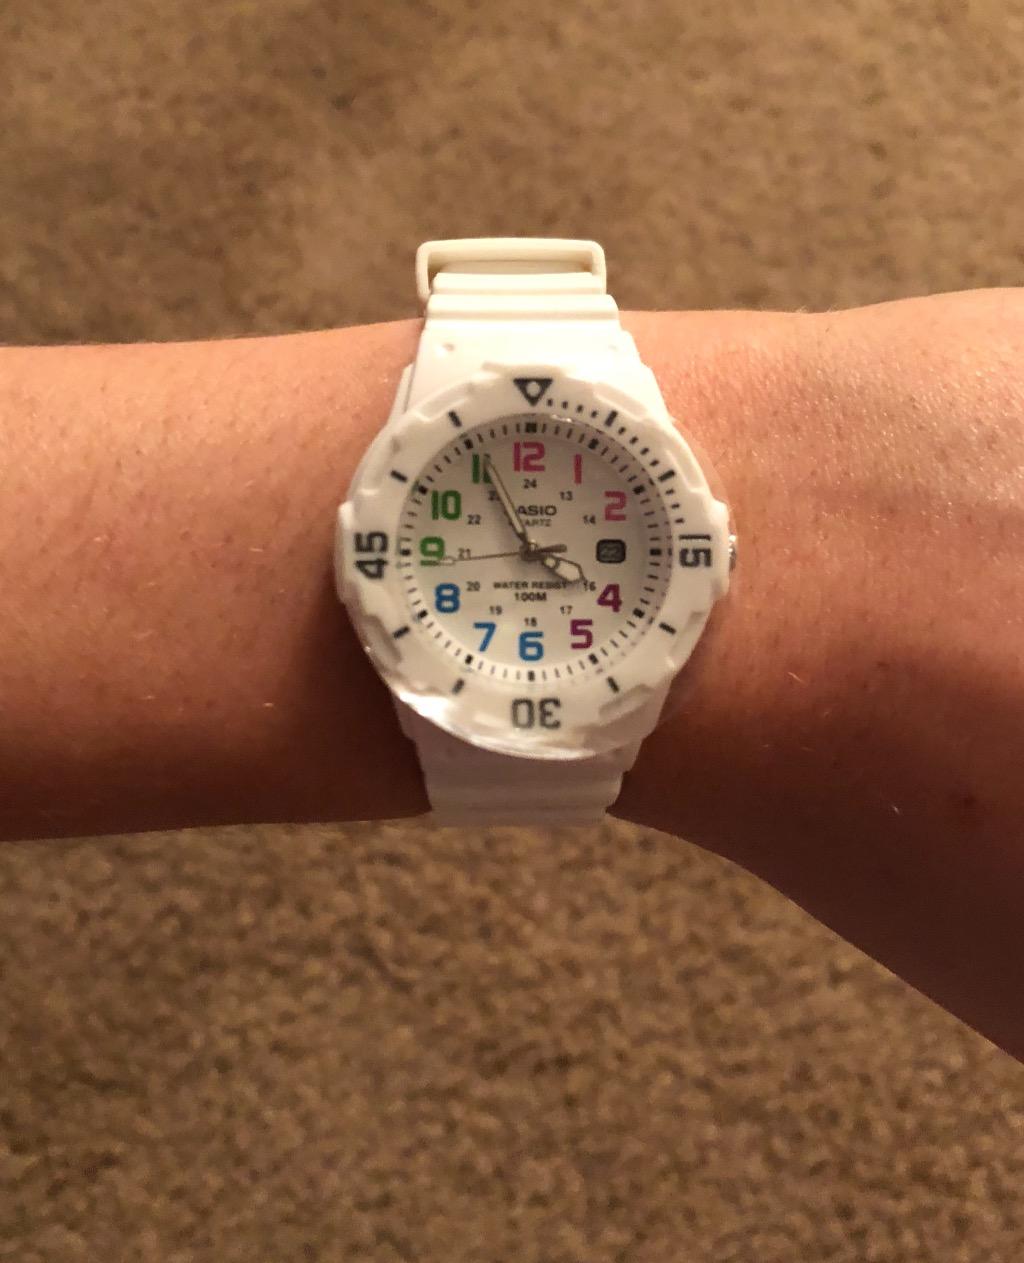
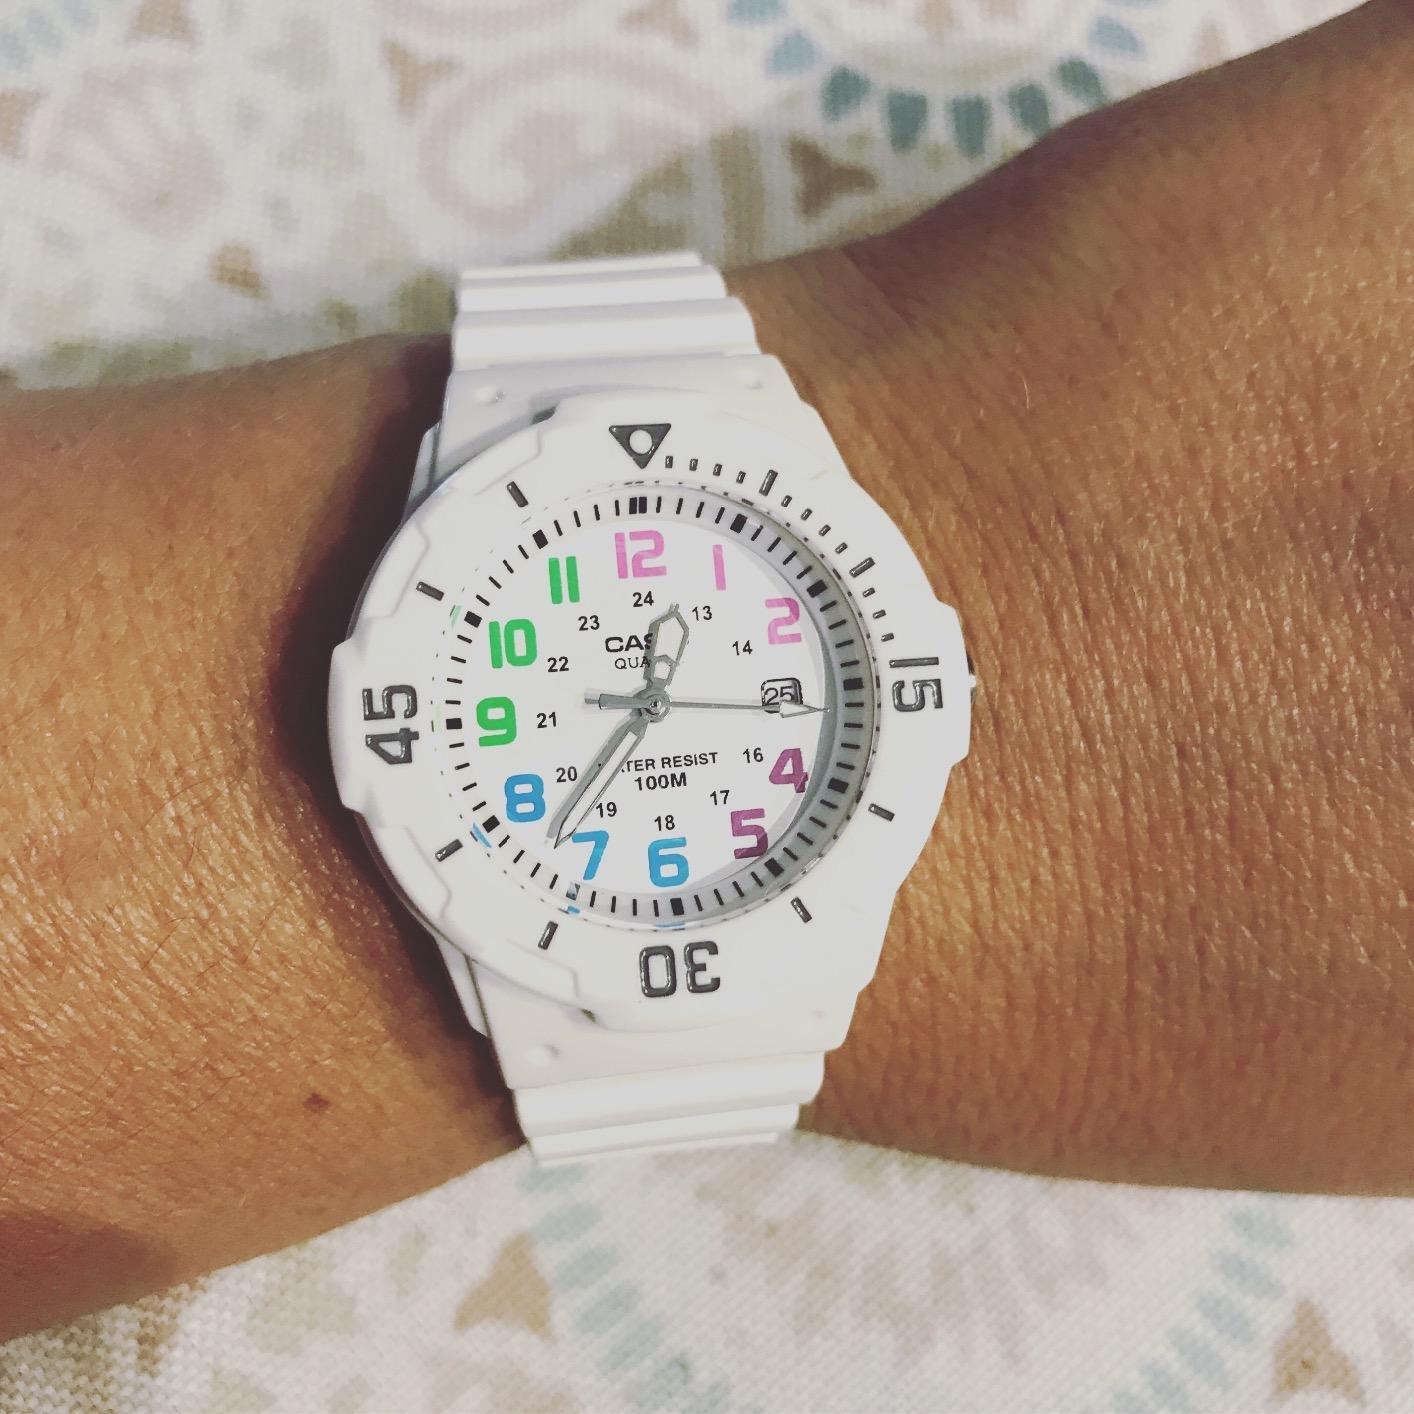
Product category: accessories_watch
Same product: yes